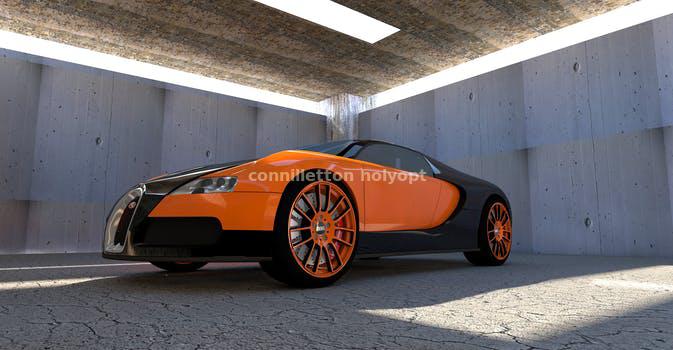
Label: Watermark